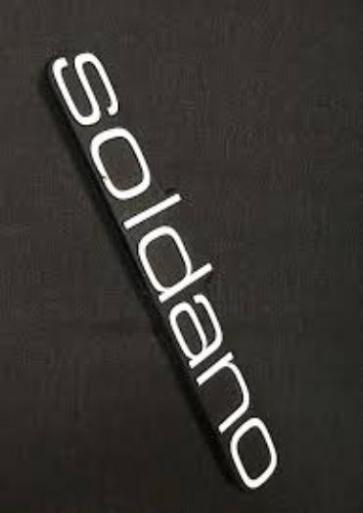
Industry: Electronic